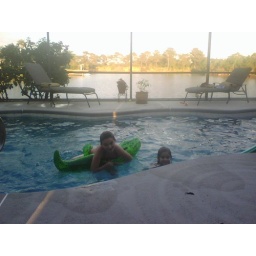
The girls swimming in 85 degree water in Aunt Barb's pool.